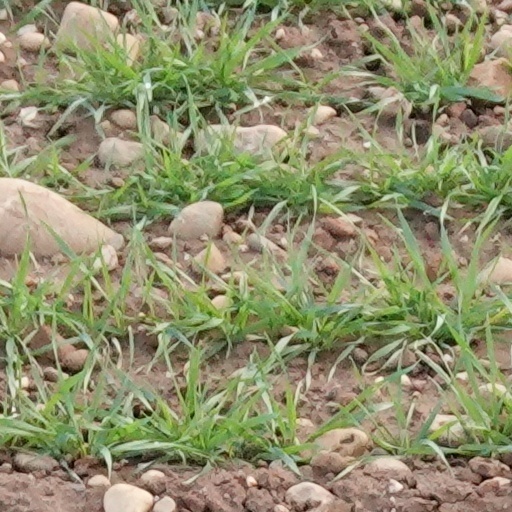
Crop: wheat